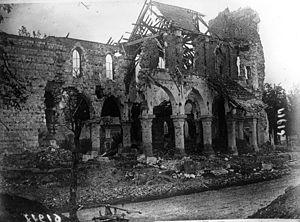
Eglise de Frise (Somme Département, France) pendant ou après la Bataille de la Somme (1916).
Frise est une commune française située dans le département de la Somme en région Hauts-de-France.